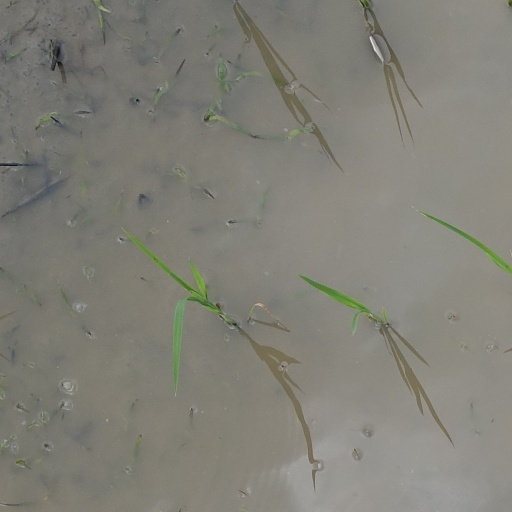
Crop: rice